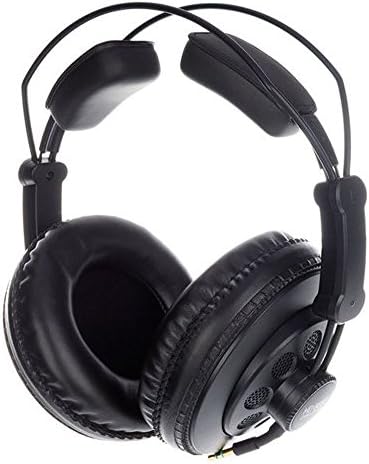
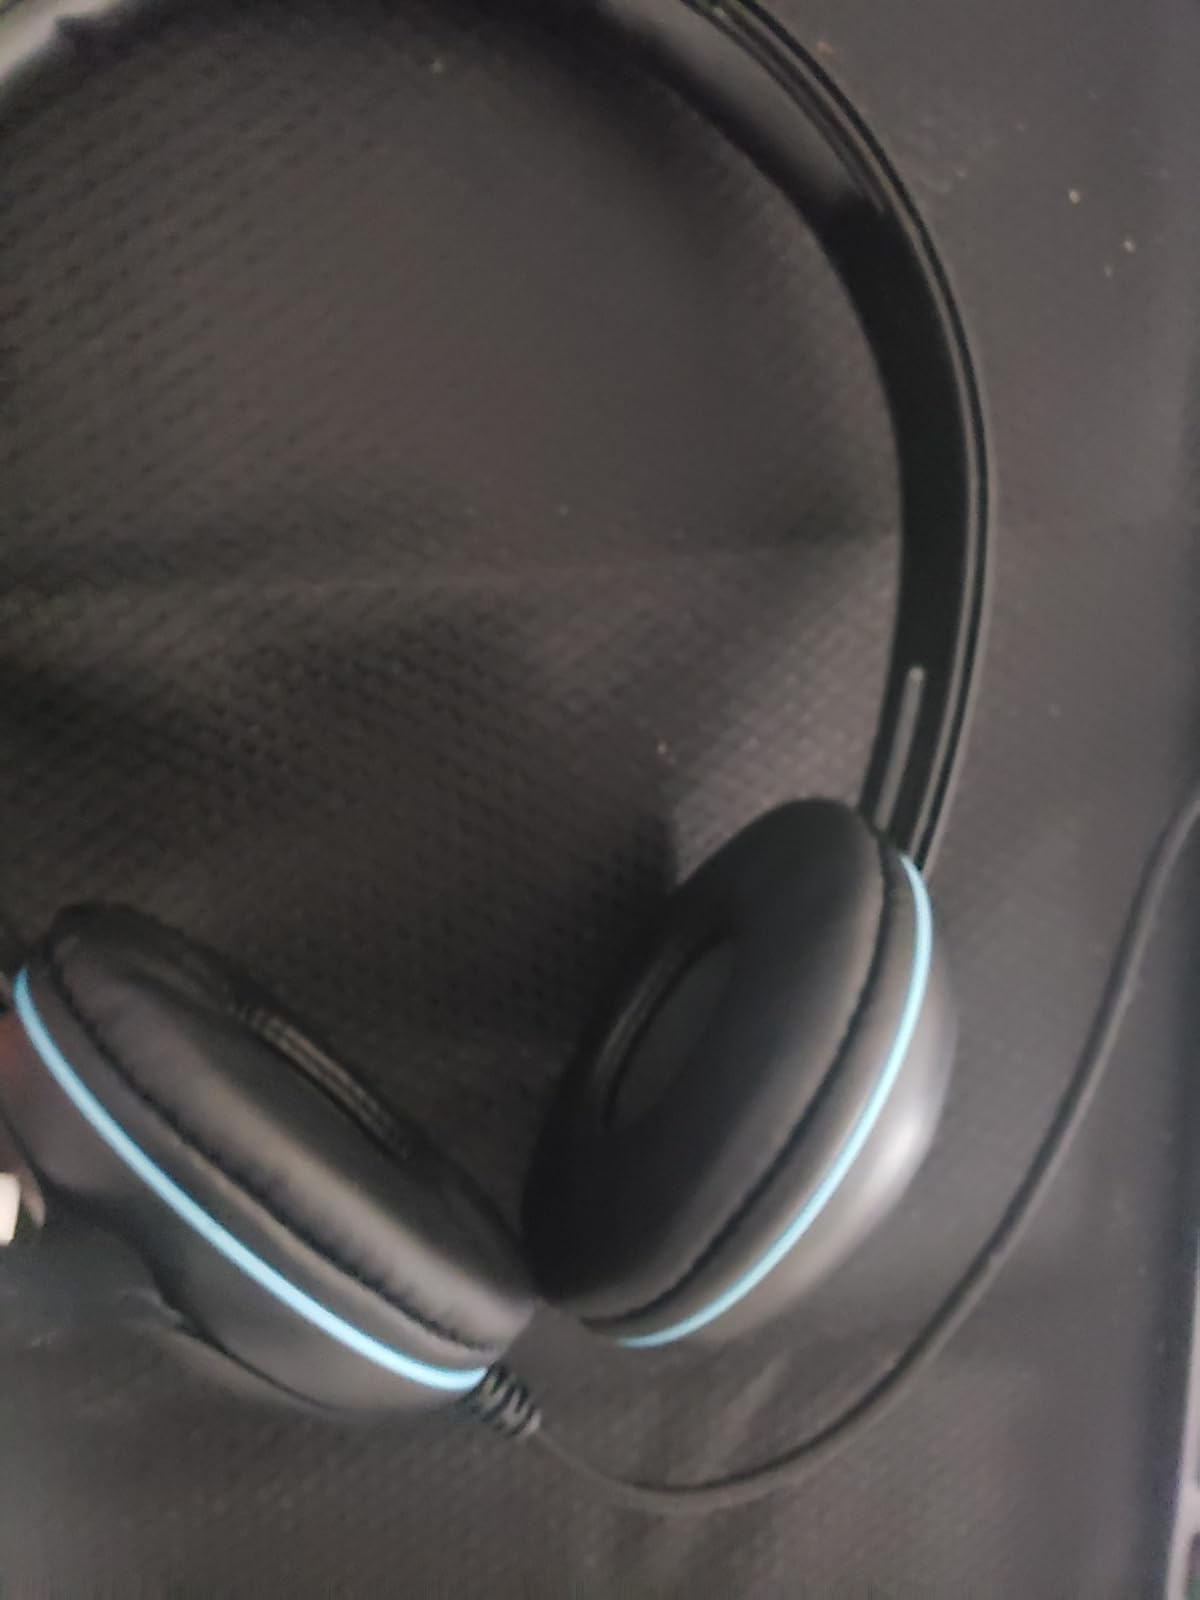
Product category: headphones
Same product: no